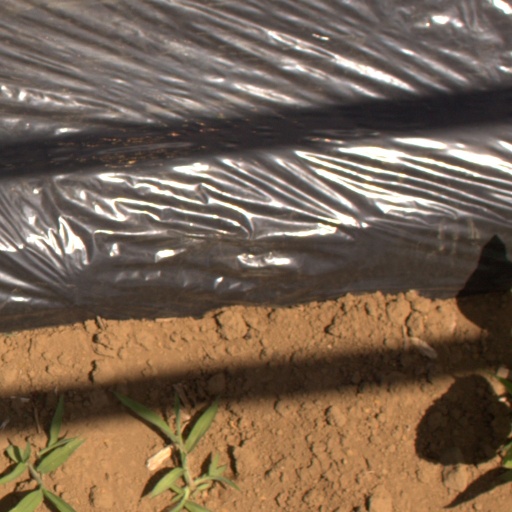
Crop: Jerusalem artichoke